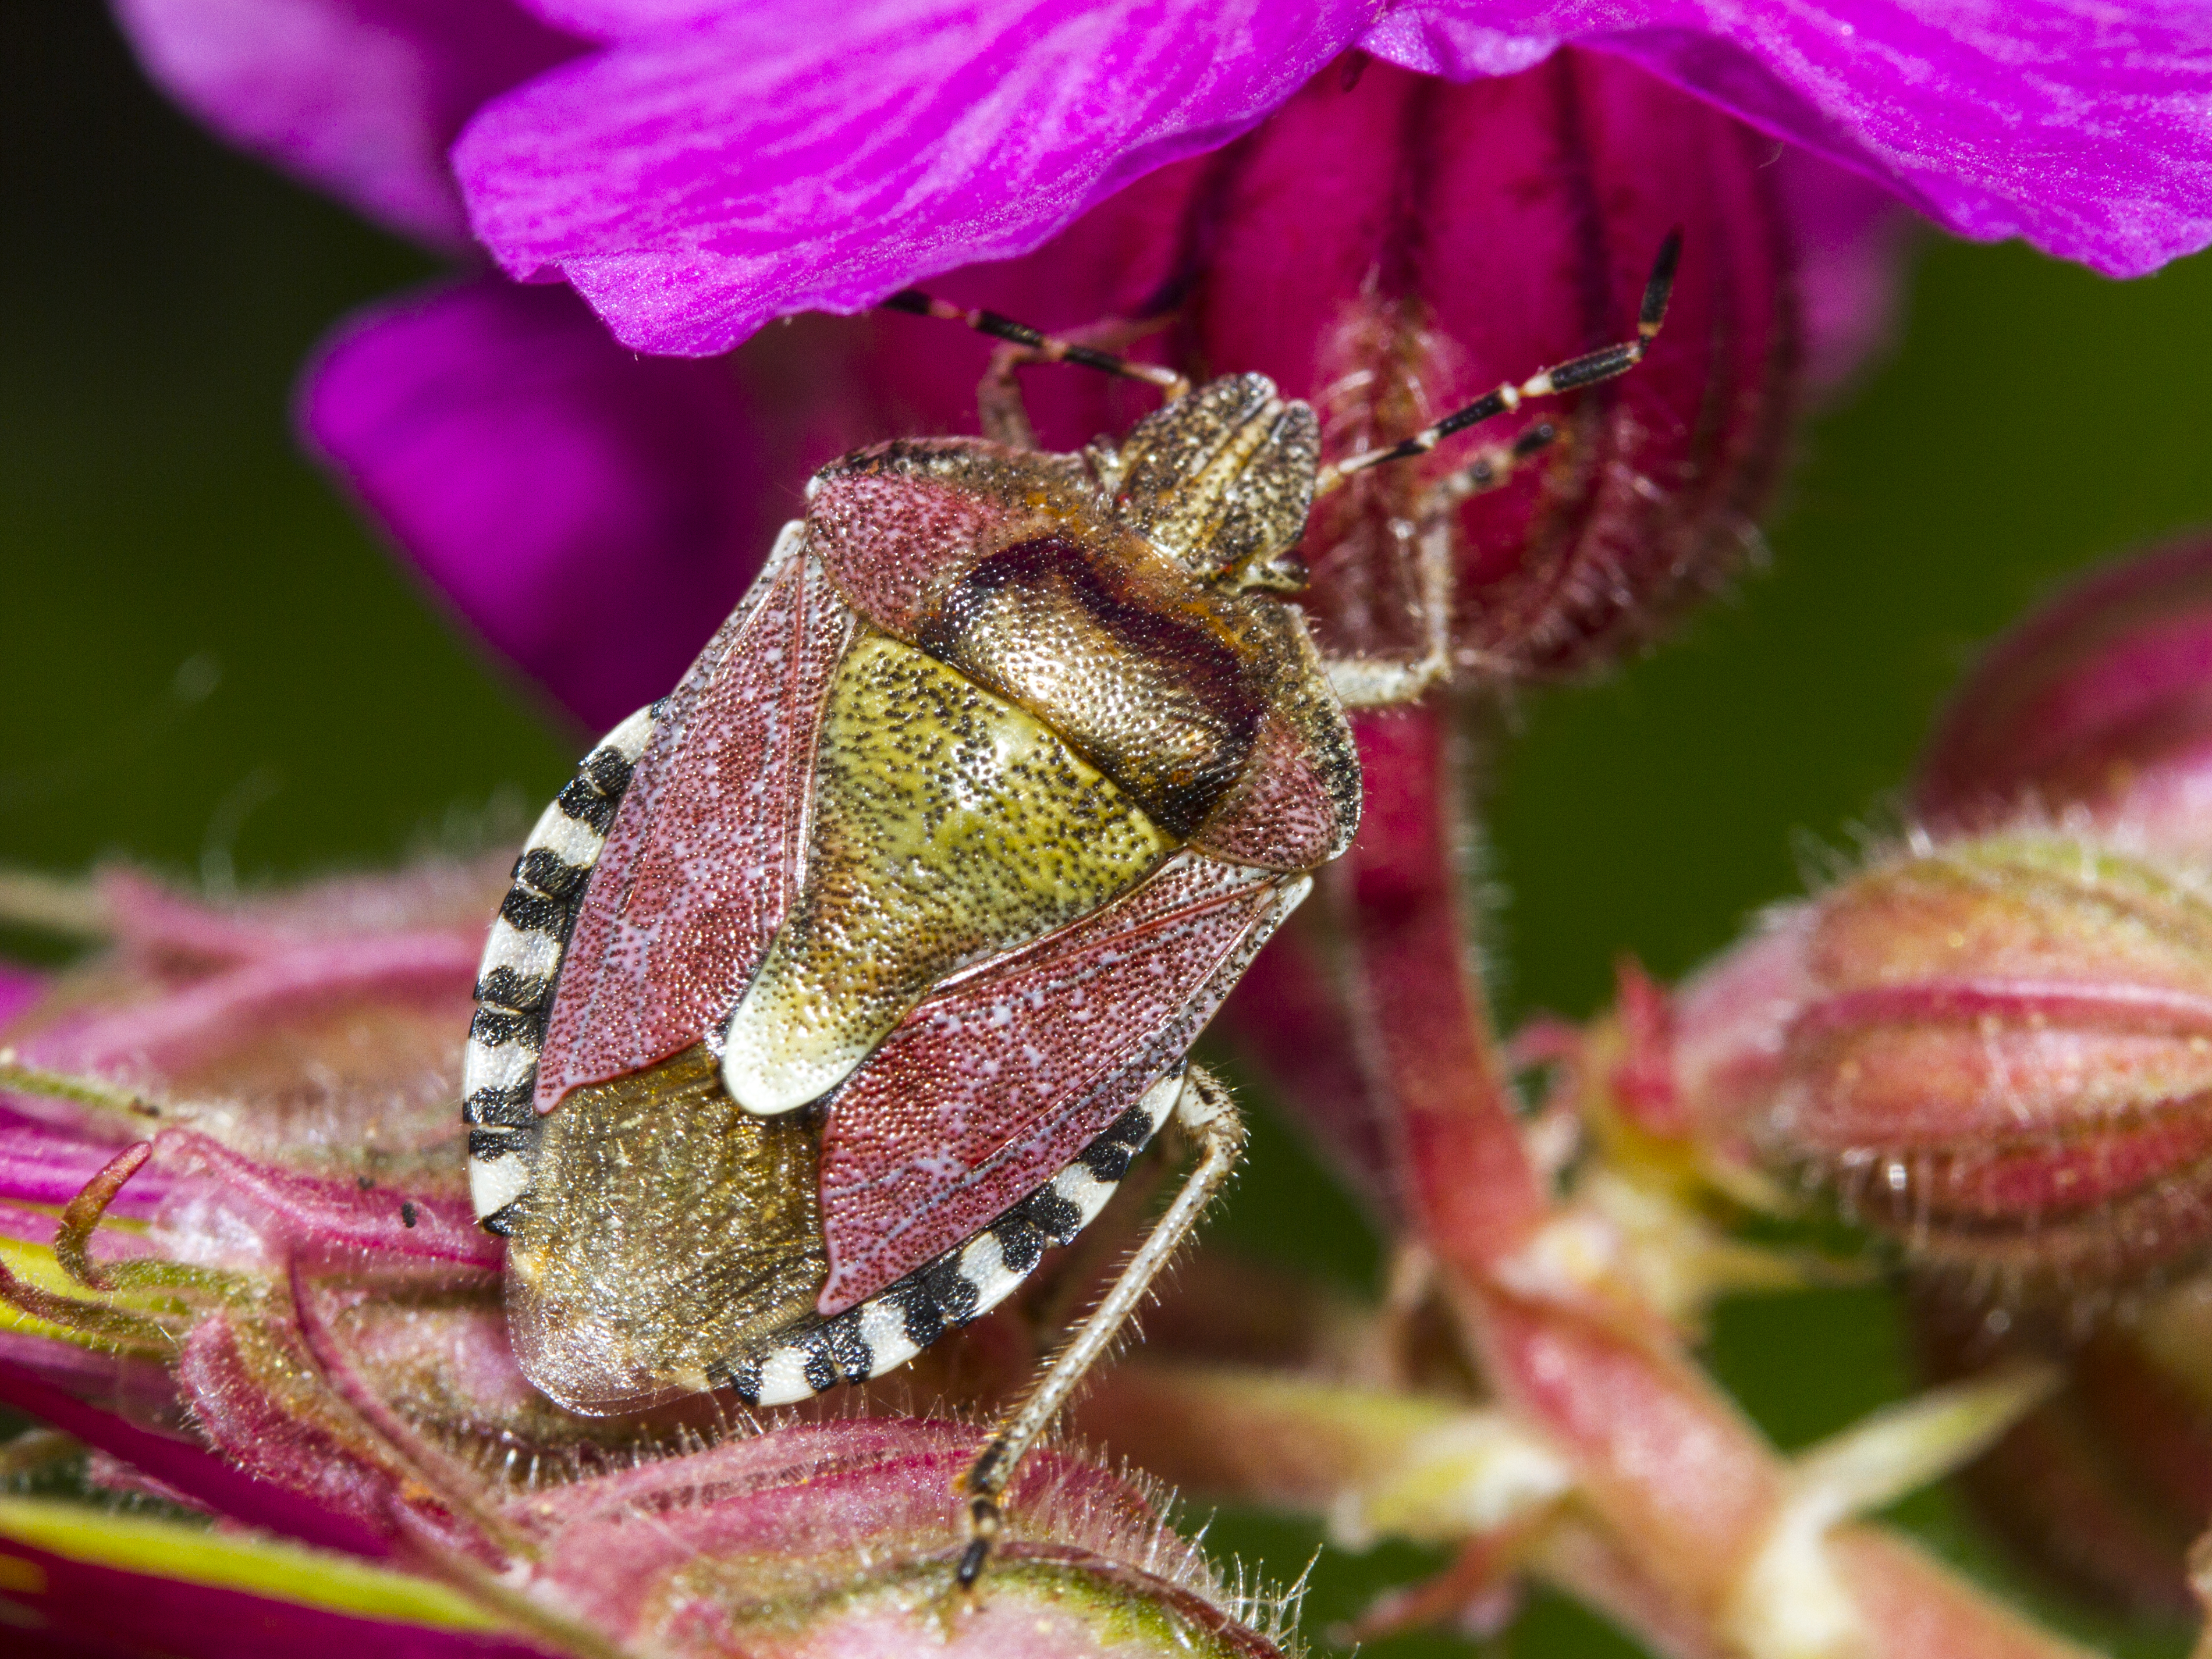
nature, plant, photography, leaf, flower, petal, insect, botany, flora, fauna, invertebrate, close up, uk, nectar, peterborough, macro photography